Centovalli

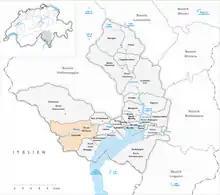
Map of Centovalli Municipality

Centovalli (literally: hundred valleys) is a valley and a municipality in the district of Locarno in the canton of Ticino in Switzerland. It is composed of 19 villages or hamlets "frazioni". The municipality was formed on 25 October 2009 through the merger of the municipalities of Borgnone, Intragna and Palagnedra.